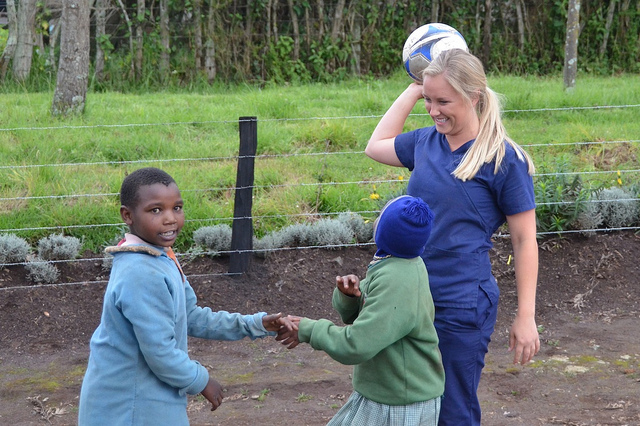
người phụ nữ đang cầm bóng trên tay chơi với những đứa trẻ